Acer platanoides

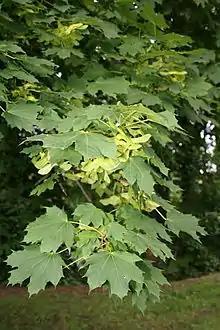
Foliage and fruits; the fruit are an important characteristic for identification of this species

The flowers emerge in spring before the leaves and last 2-3 weeks. Leafout of Norway maple occurs roughly when air temperatures reach 55°F (12°C) and there is at least 13 hours of daylight. Leaf drop in autumn is initiated when day lengths fall to approximately 10 hours. Depending on the latitude, leaf drop may vary by as much as three weeks, beginning in the second week of October in Scandinavia and the first week of November in southern Europe. Unlike some other maples that wait for the soil to warm up, "A. platanoides" seeds require only three months of exposure to temperatures lower than and will sprout in early spring, around the same time that leafout begins. Norway maple does not require freezing temperatures for proper growth; however, it is adapted to higher latitudes with long summer days and does not perform well when planted south of the 37th parallel, the approximate southern limit of its range in Europe. Further, most North American Norway maples are believed descended from stock brought from Germany, at approximately 48°N to 54°N, not the more southerly ecotypes found in Italy and the Balkans that evolved for similar lighting conditions as the continental United States. The heavy seed crop and high germination rate contributes to its invasiveness in North America, where it forms dense monotypic stands that choke out native vegetation. The tree is also capable of growing in low lighting conditions within a forest canopy, leafs out earlier than most North American maple species, and its growing season tends to run longer as the lighting conditions of the United States (see above) result in fall dormancy occurring later than it does in the higher latitude of Europe. It is one of the few introduced species that can successfully invade and colonize a virgin forest. By comparison, in its native range, Norway maple is rarely a dominant species and instead occurs mostly as a scattered understory tree.